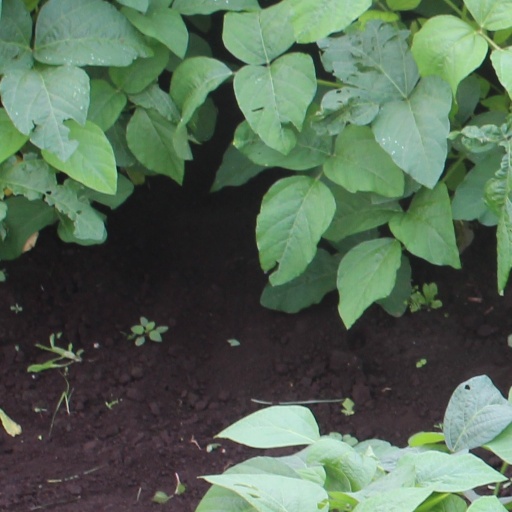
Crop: soybean